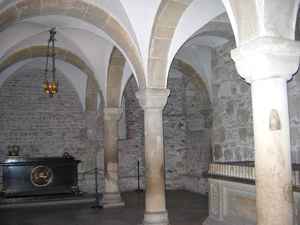
La cathédrale du Wawel ou basilique-cathédrale Saints-Stanislas-et-Venceslas de Cracovie est l’église principale de l’archidiocèse de Cracovie. Elle est aussi un sanctuaire et un trésor national polonais, où des rois, des reines, des poètes et des héros nationaux de la Pologne sont inhumés.